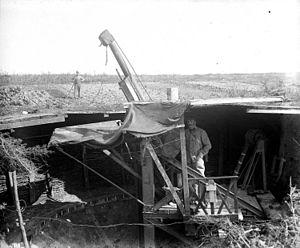
""Lieut. Disserteune"". Le Lieutenant Disserteune pose près d'une pièce de calibre 75 de la DCA 129 à la ferme de Monthussard près de Brenelle (Aisne). 1917. Guerre 1914-1918."
Brenelle est une commune française située dans le département de l'Aisne, en région Hauts-de-France.